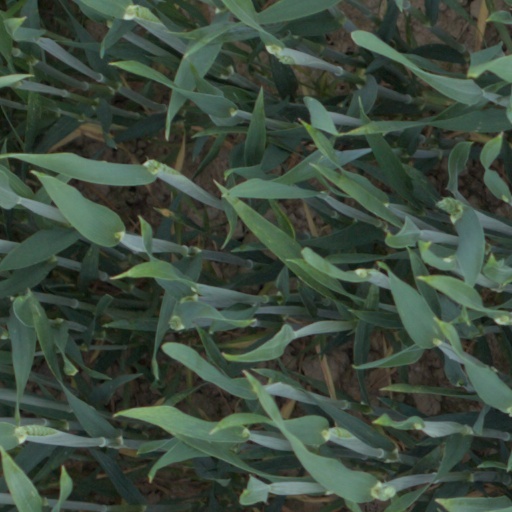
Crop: wheat